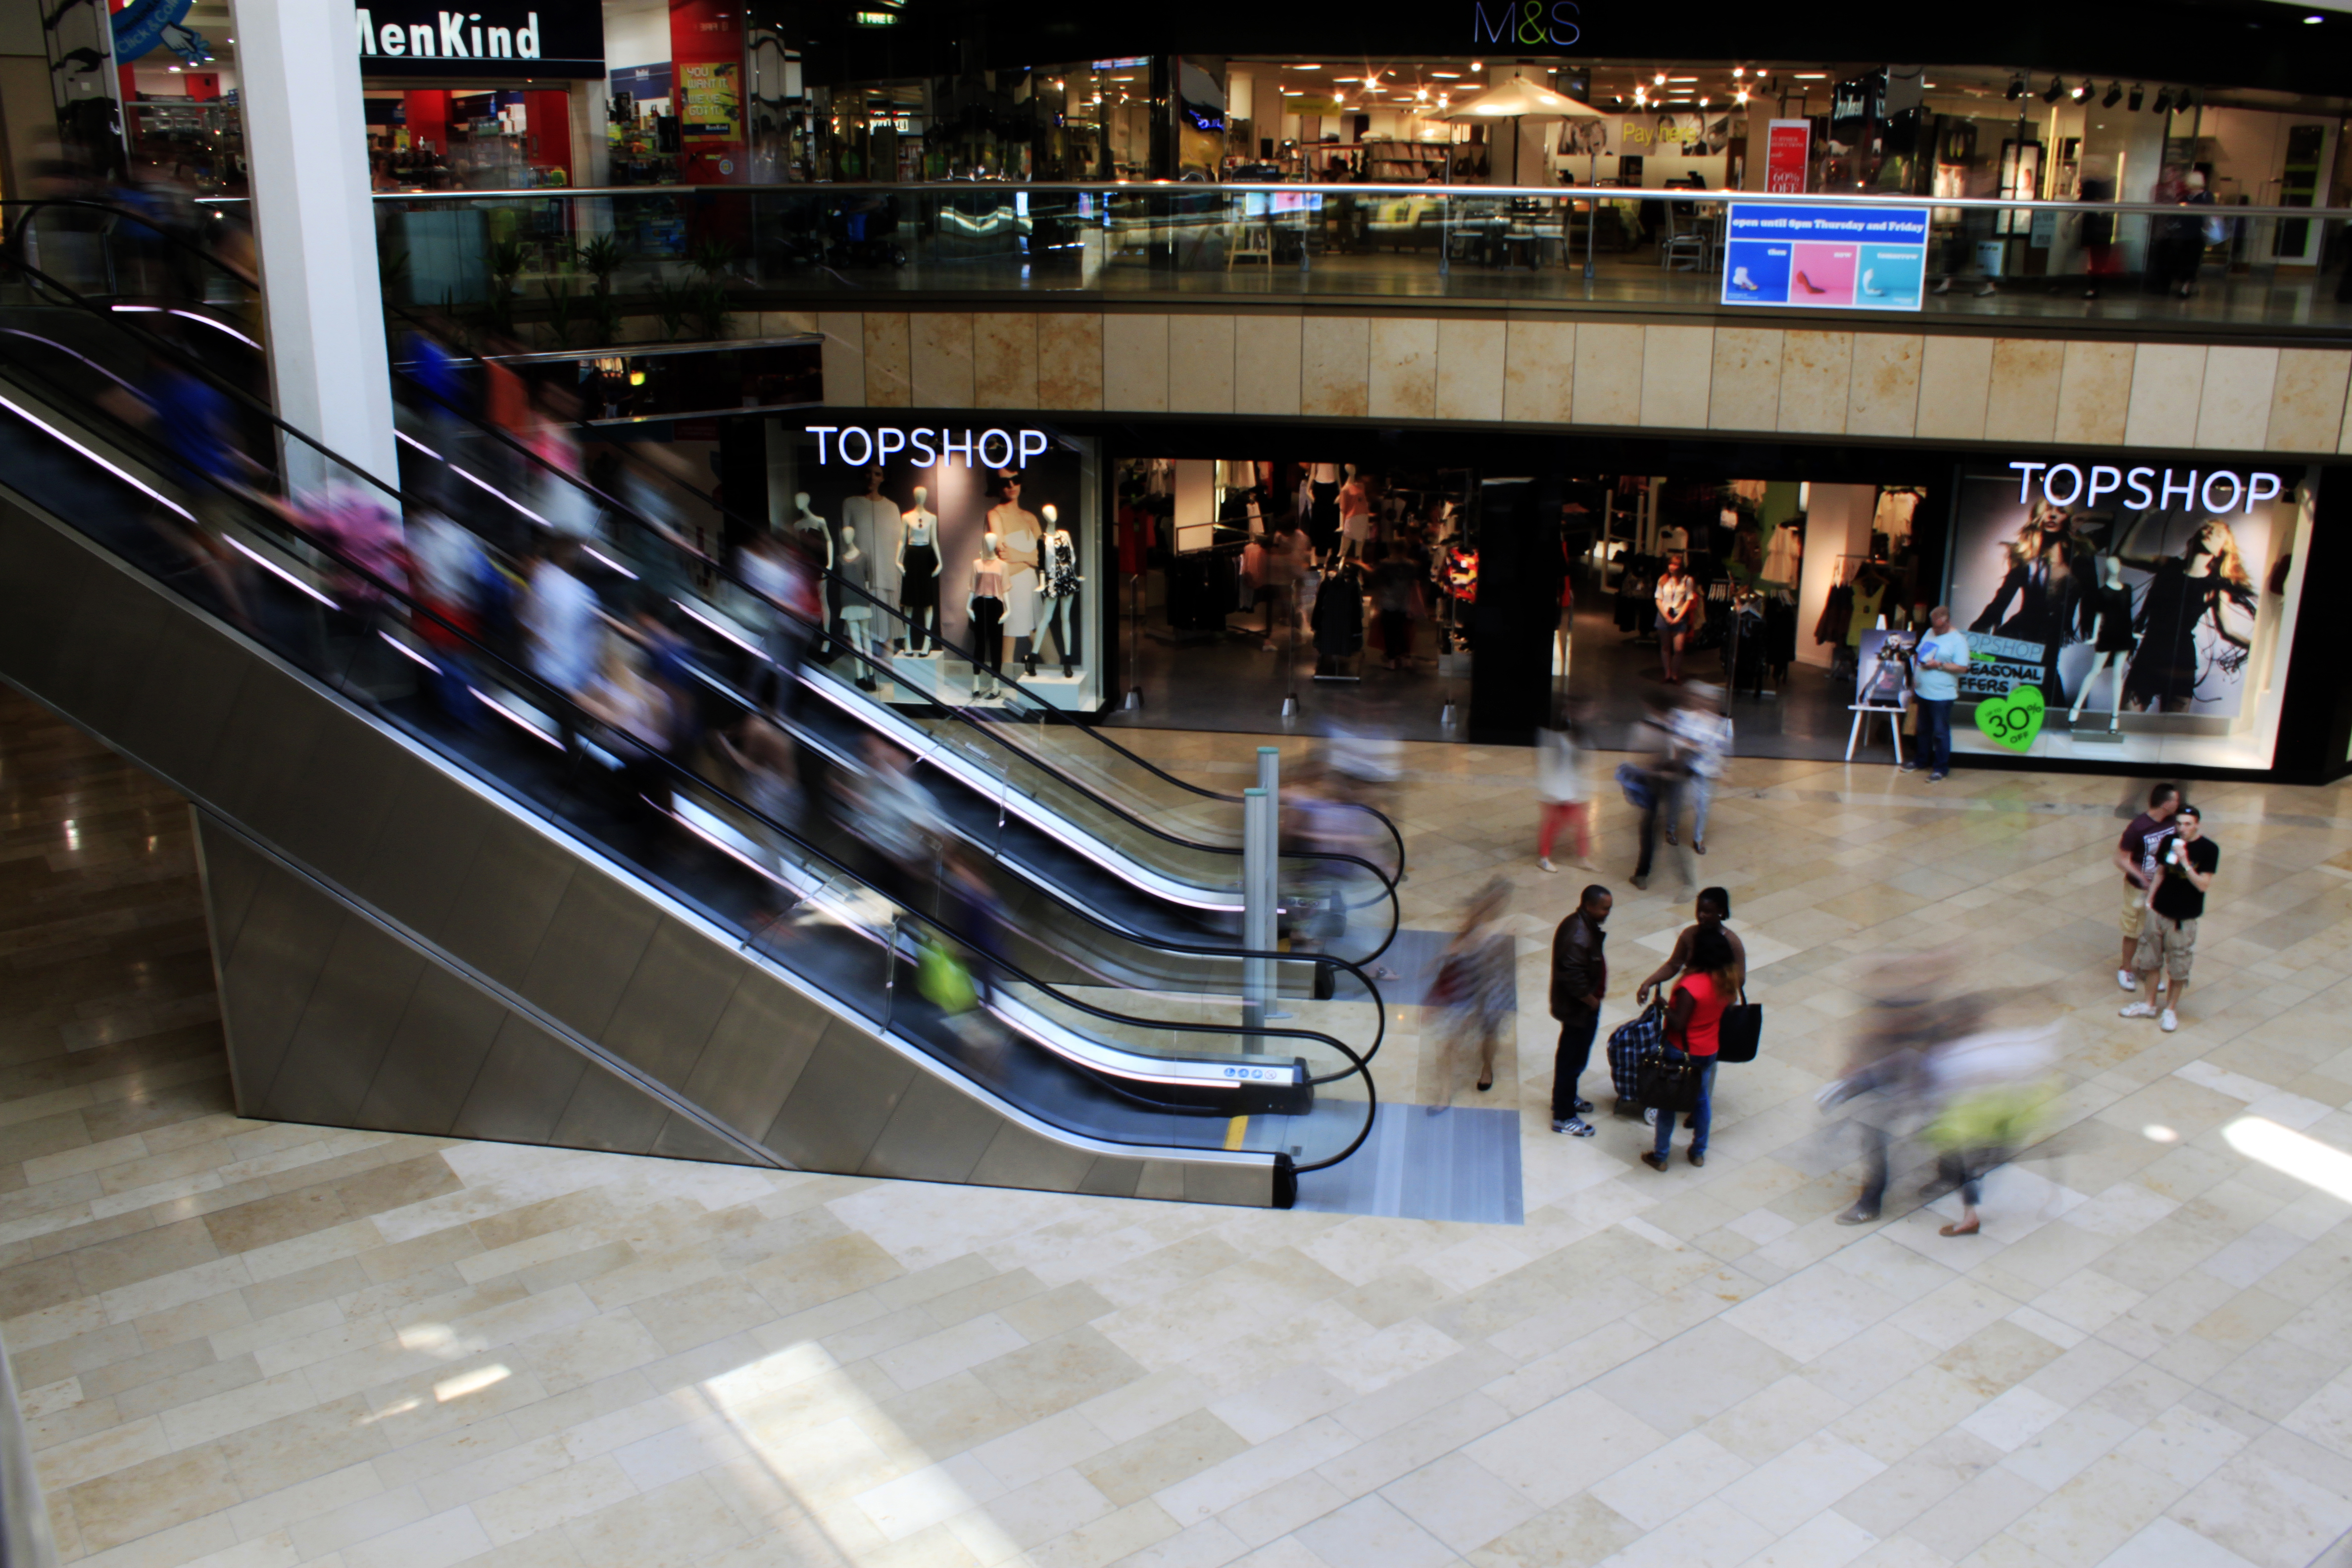
shopping, public transport, uk, retail, peterborough, familytown, shopping mall, ice rink